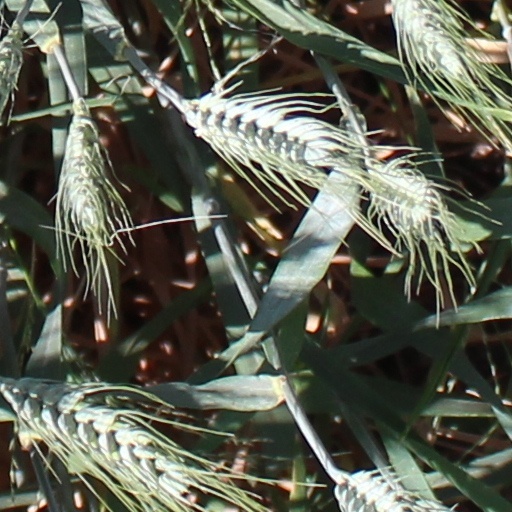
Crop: wheat